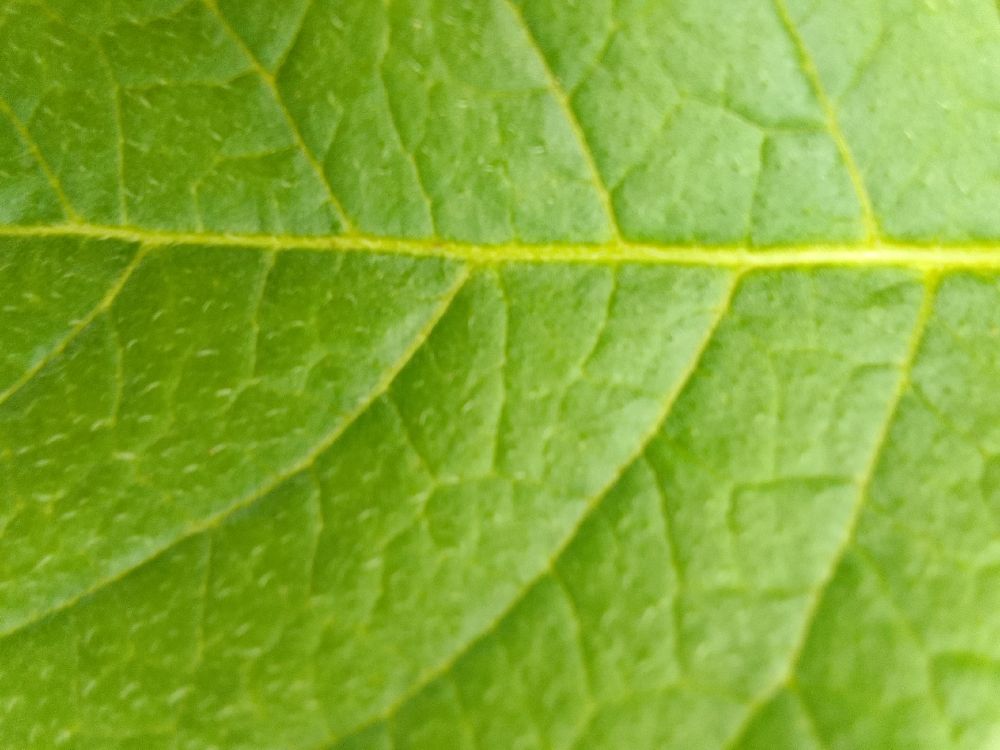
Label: Healthy